History of Shinto

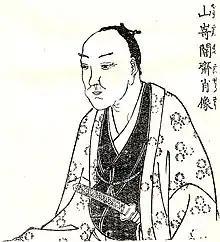
Yamazaki Ansai, who compiled Confucian-Shinto thought

In addition to this increase in visitors to shrines, festivals for urban commoners grew as non-locals attended festivals even if they were not worshippers of that "kami". Examples of festivals that saw expansion include Sannō Matsuri of Hie Shrine (one of the ), Nezu Festival of Nezu Shrine, and Kanda Matsuri of Kanda Shrine. Spectators were drawn to the festivals to see the ornately crafted stalls and floats in competition with each other or parades costumed as Korean delegations or a daimyo's procession. Festivals grew in many other cities as well, such as with Gion Festival and Imamiya Matsuri of Kyoto, Tenjin Matsuri of Osaka, Hiyoshi Sannō Matsuri of Shiga, Chichibu Night Festival of Saitama, and Takayama Festival of Gifu. Some of these festivals had been passed down through the ages since before this period, but many of them were restarted thanks to the improved social stability of the early modern period.